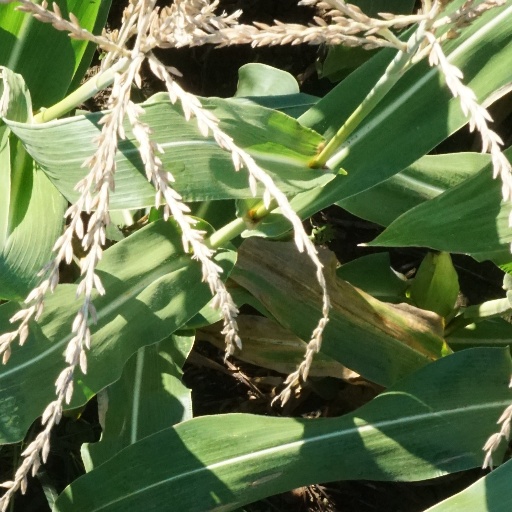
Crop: maize; corn